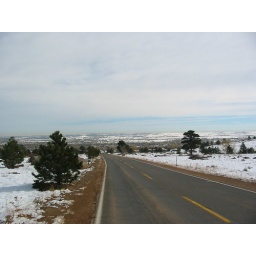
Driving up the road to the atomic clock in Boulder CO, Oct 2006